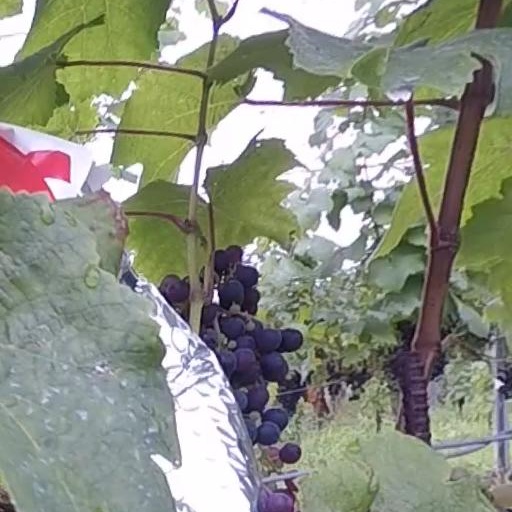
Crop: grape